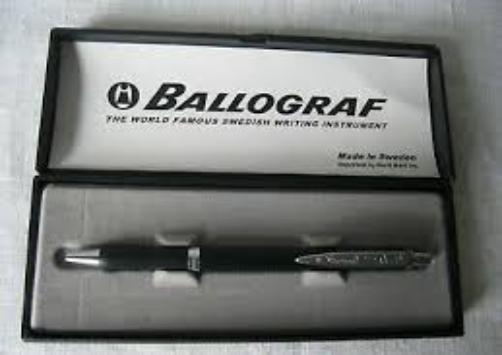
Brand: ballograf
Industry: Necessities